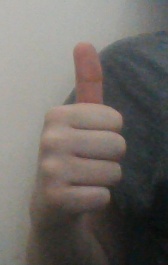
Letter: aleff